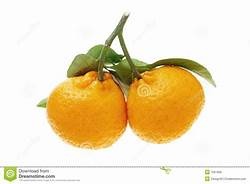
Label: mandarine